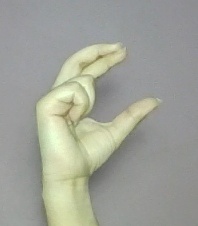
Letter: thal